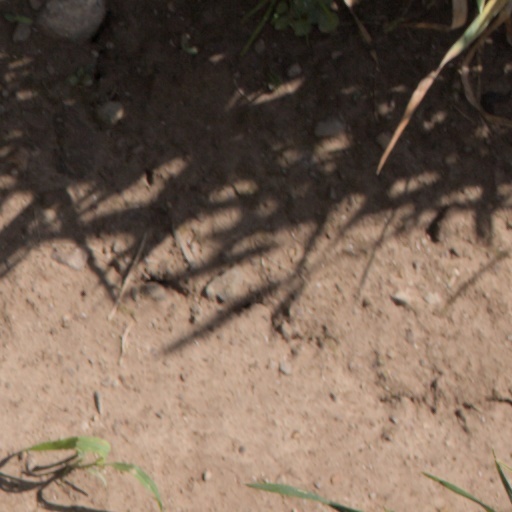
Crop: wheat